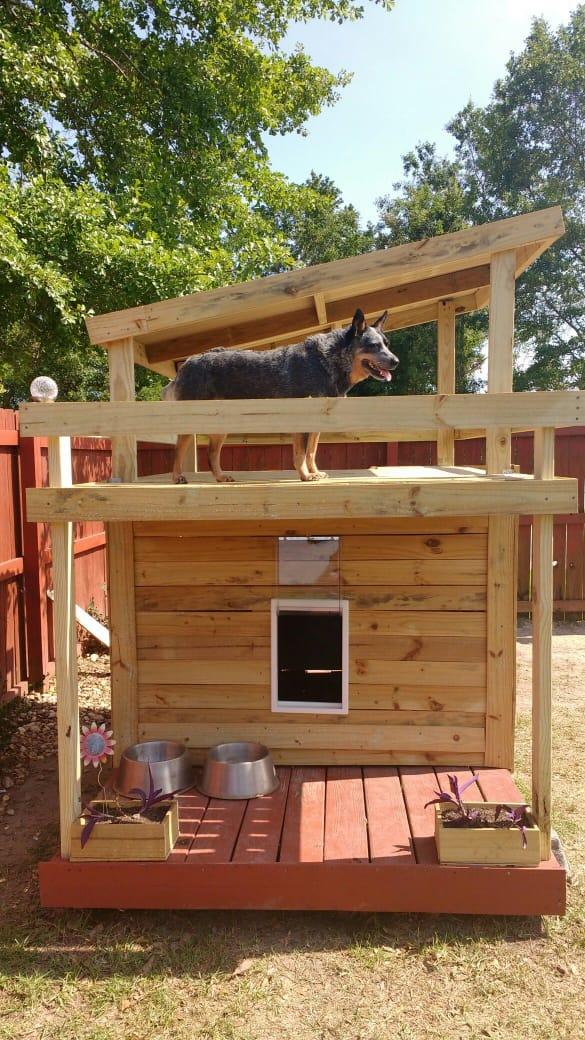
Kibanda kilichotengenezwa kwa mbao na kuezekwa kwa mbao, kilichonakshiwa vizuri kwa ustadi, kikiwekwa madirisha na milango inayopitisha hewa na mwanga, ambacho hutumika kwa ajili ya kuhifadhi; kuku, mbwa, paka pamoja na wanyama wengine.